Pendleton Correctional Facility

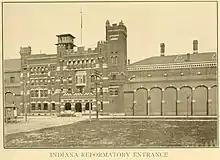
Entrance to the Indiana Reformatory, 1909

Indiana's first state prison was opened on January 9, 1821, in Jeffersonville. The prison, later called Indiana State Prison South, accepted inmates regardless of age, sex, offense, or sentence. In 1847, the prison buildings were in poor repair and the decision was made that it would be built a new in nearby Clarksville. Another prison opened in the northern part of the state in Michigan City, Indiana and the inmates were divided between the two. In 1897, due to the belief that young male offenders should not be housed with their older counterparts, inmates were divided by age between the South and North. The Indiana State Prison South became home to inmates age 16 to 30 and the prison was renamed the Indiana Reformatory.